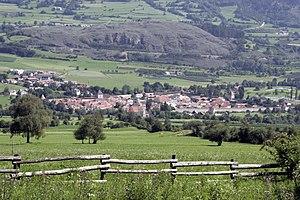
Glorenza est une commune italienne d'environ 900 habitants située dans la province autonome de Bolzano dans la région du Trentin-Haut-Adige dans le nord-est de l'Italie.